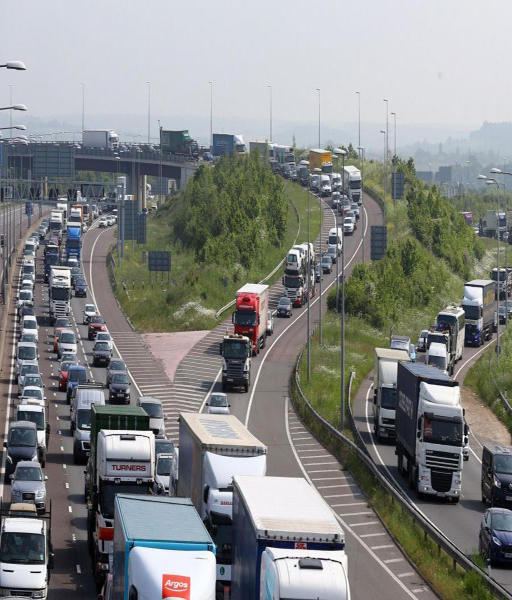
drivers are warned of delays as cars pack the roads over western christian holiday